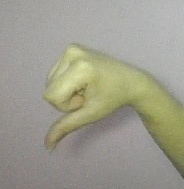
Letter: waw